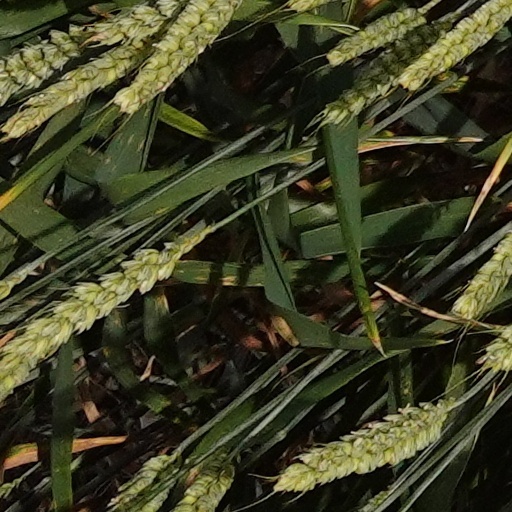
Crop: wheat